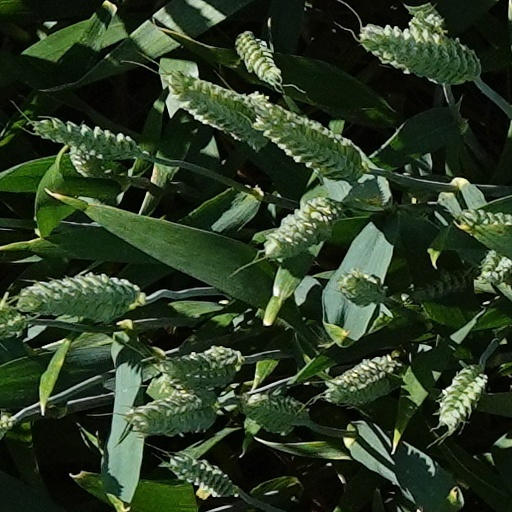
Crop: wheat